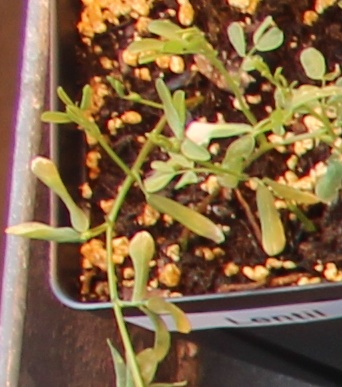
Label: Lentil